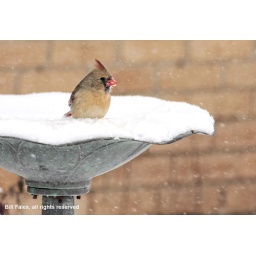
A female Cardinal sits in a snow covered bird bath, during a storm.